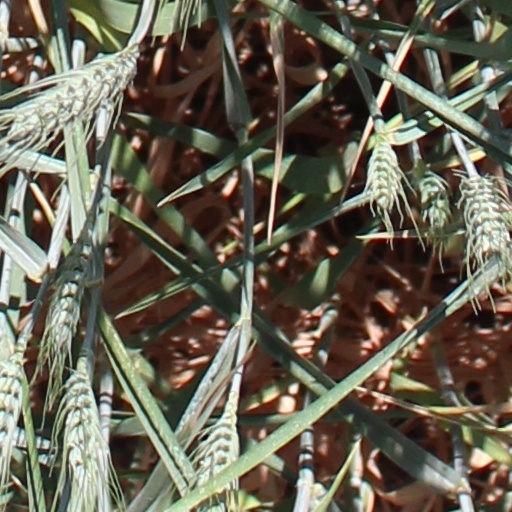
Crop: wheat